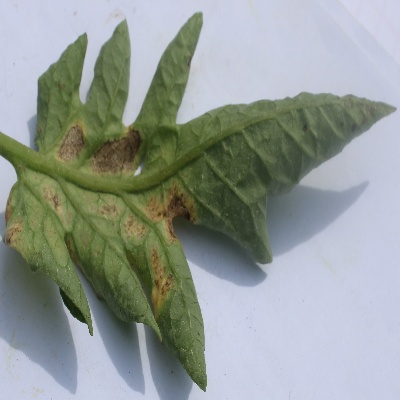
Crop: Tomato
Condition: leaf blight